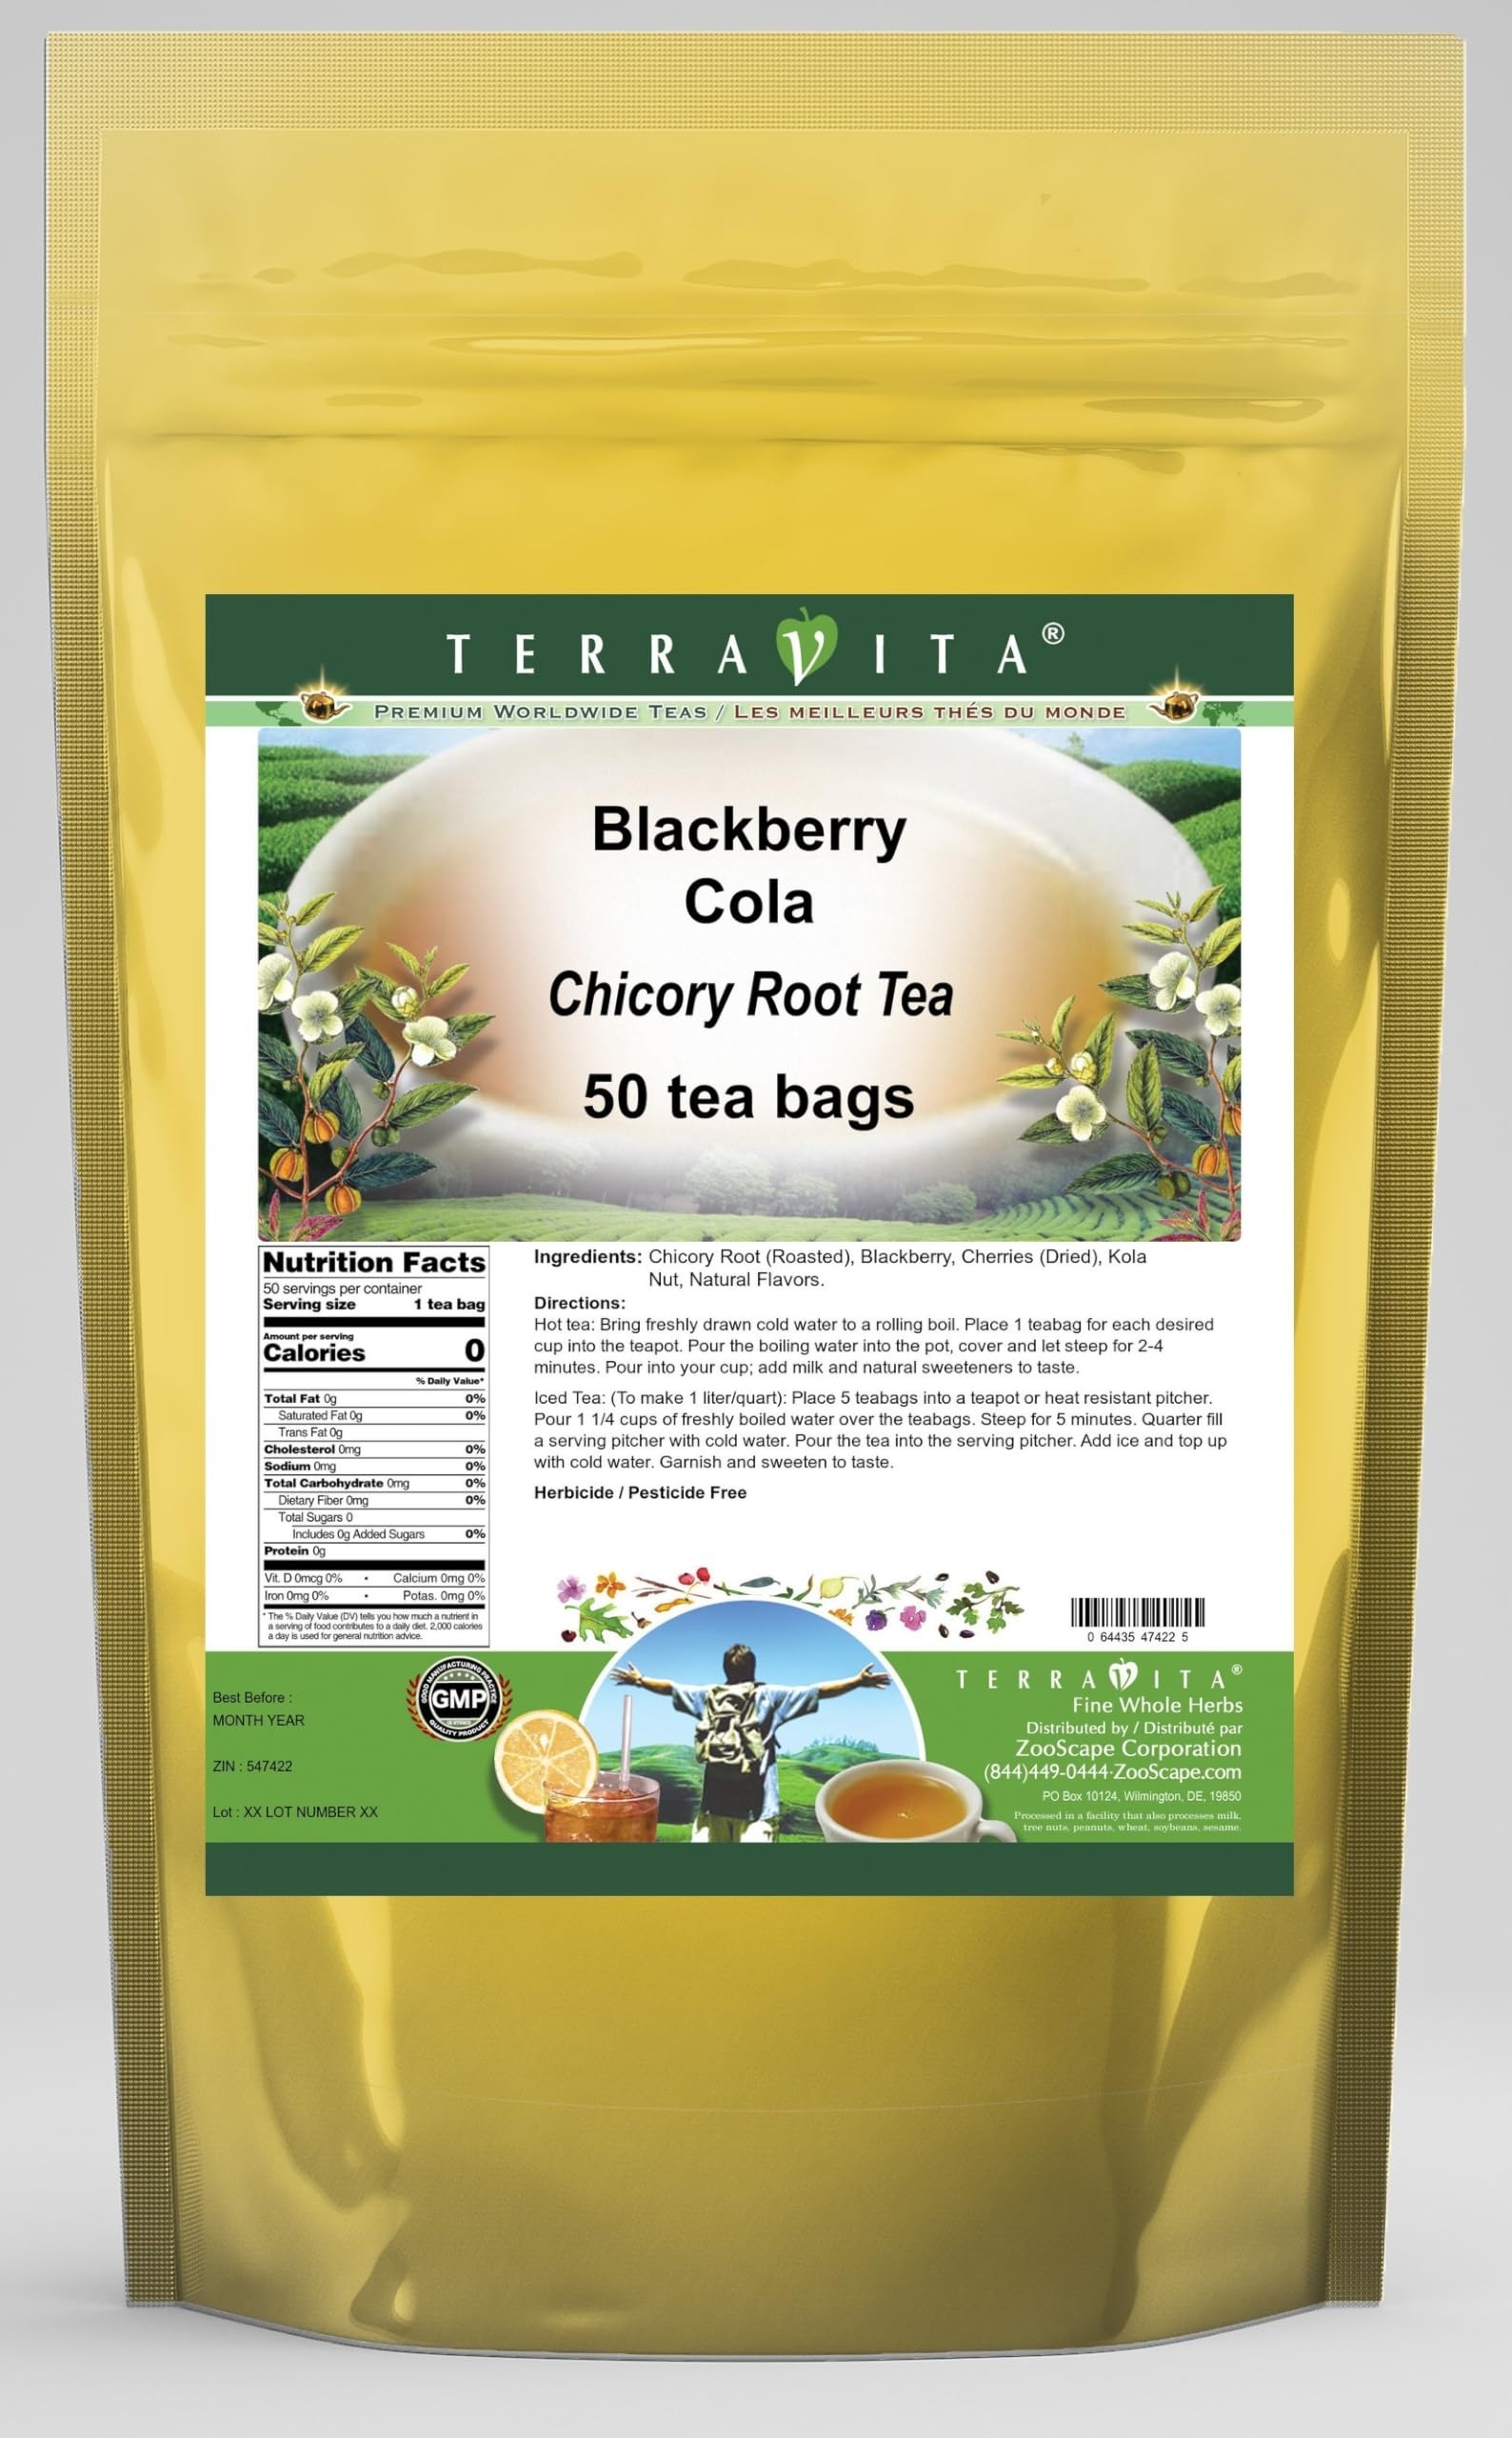
Item Name: Blackberry Cola Chicory Root Tea (50 tea bags, ZIN: 547422) - 2 Pack
Bullet Point 1: Our Blackberry Cola Chicory Root tea is a delicious flavored Chicory Root coffee alternative with Blackberry, Cherries and Kola Nut that you will really enjoy! The unique and caffeine-free Blackberry Cola aroma and taste is a delight! - Ingredients: Chicory Root, Blackberry, Cherries, Kola Nut and Natural Blackberry Cola Flavor.
Bullet Point 2: No fillers.
Bullet Point 3: Manufacturer: TerraVita
Bullet Point 4: Size: 50 tea bags
Bullet Point 5: Chicory Root Tea Bags - Packed in a convenient upright pouch!
Product Description: Our Blackberry Cola Chicory Root tea is a delicious flavored Chicory Root coffee alternative with Blackberry, Cherries and Kola Nut that you will really enjoy! The unique and caffeine-free Blackberry Cola aroma and taste is a delight! - Ingredients: Chicory Root, Blackberry, Cherries, Kola Nut and Natural Blackberry Cola Flavor. - Hot tea brewing method: Bring freshly drawn cold water to a rolling boil. Place 1 teabag for each desired cup into the teapot. Pour the boiling water into the pot, cover and let steep for 2-4 minutes. Pour into your cup; add milk and natural sweeteners to taste. - Iced tea brewing method: (To make 1 liter/quart): Place 5 teabags into a teapot or heat resistant pitcher. Pour 1 1/4 cups of freshly boiled water over the teabags. Steep for 5 minutes. Quarter fill a serving pitcher with cold water. Pour the tea into the serving pitcher. Add ice and top up with cold water. Garnish and sweeten to taste. - TerraVita is an exclusive line of premium-quality, natural source products that use only the finest, purest and most potent ingredients found around the world. TerraVita is hallmarked by the highest possible standards of purity, potency, stability and freshness. All of our products are prepared with the highest elements of quality control, from raw materials through the entire manufacturing process, up to and including the moment that the bottles or bags are sealed for freshness and shipped out to you. Our highest possible standards are certified by independent laboratories and backed by our personal guarantee. - TerraVita exists to meet and ensure your family's health and wellness without the harmful effects of chemicals and health products. We strive to make all of our products affordable and reliable and are constantly searching the market to mai
Value: 100.0
Unit: Count

Price: 44.85